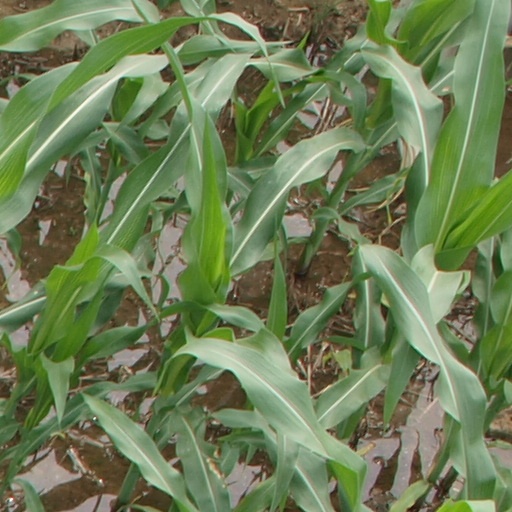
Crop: maize; corn